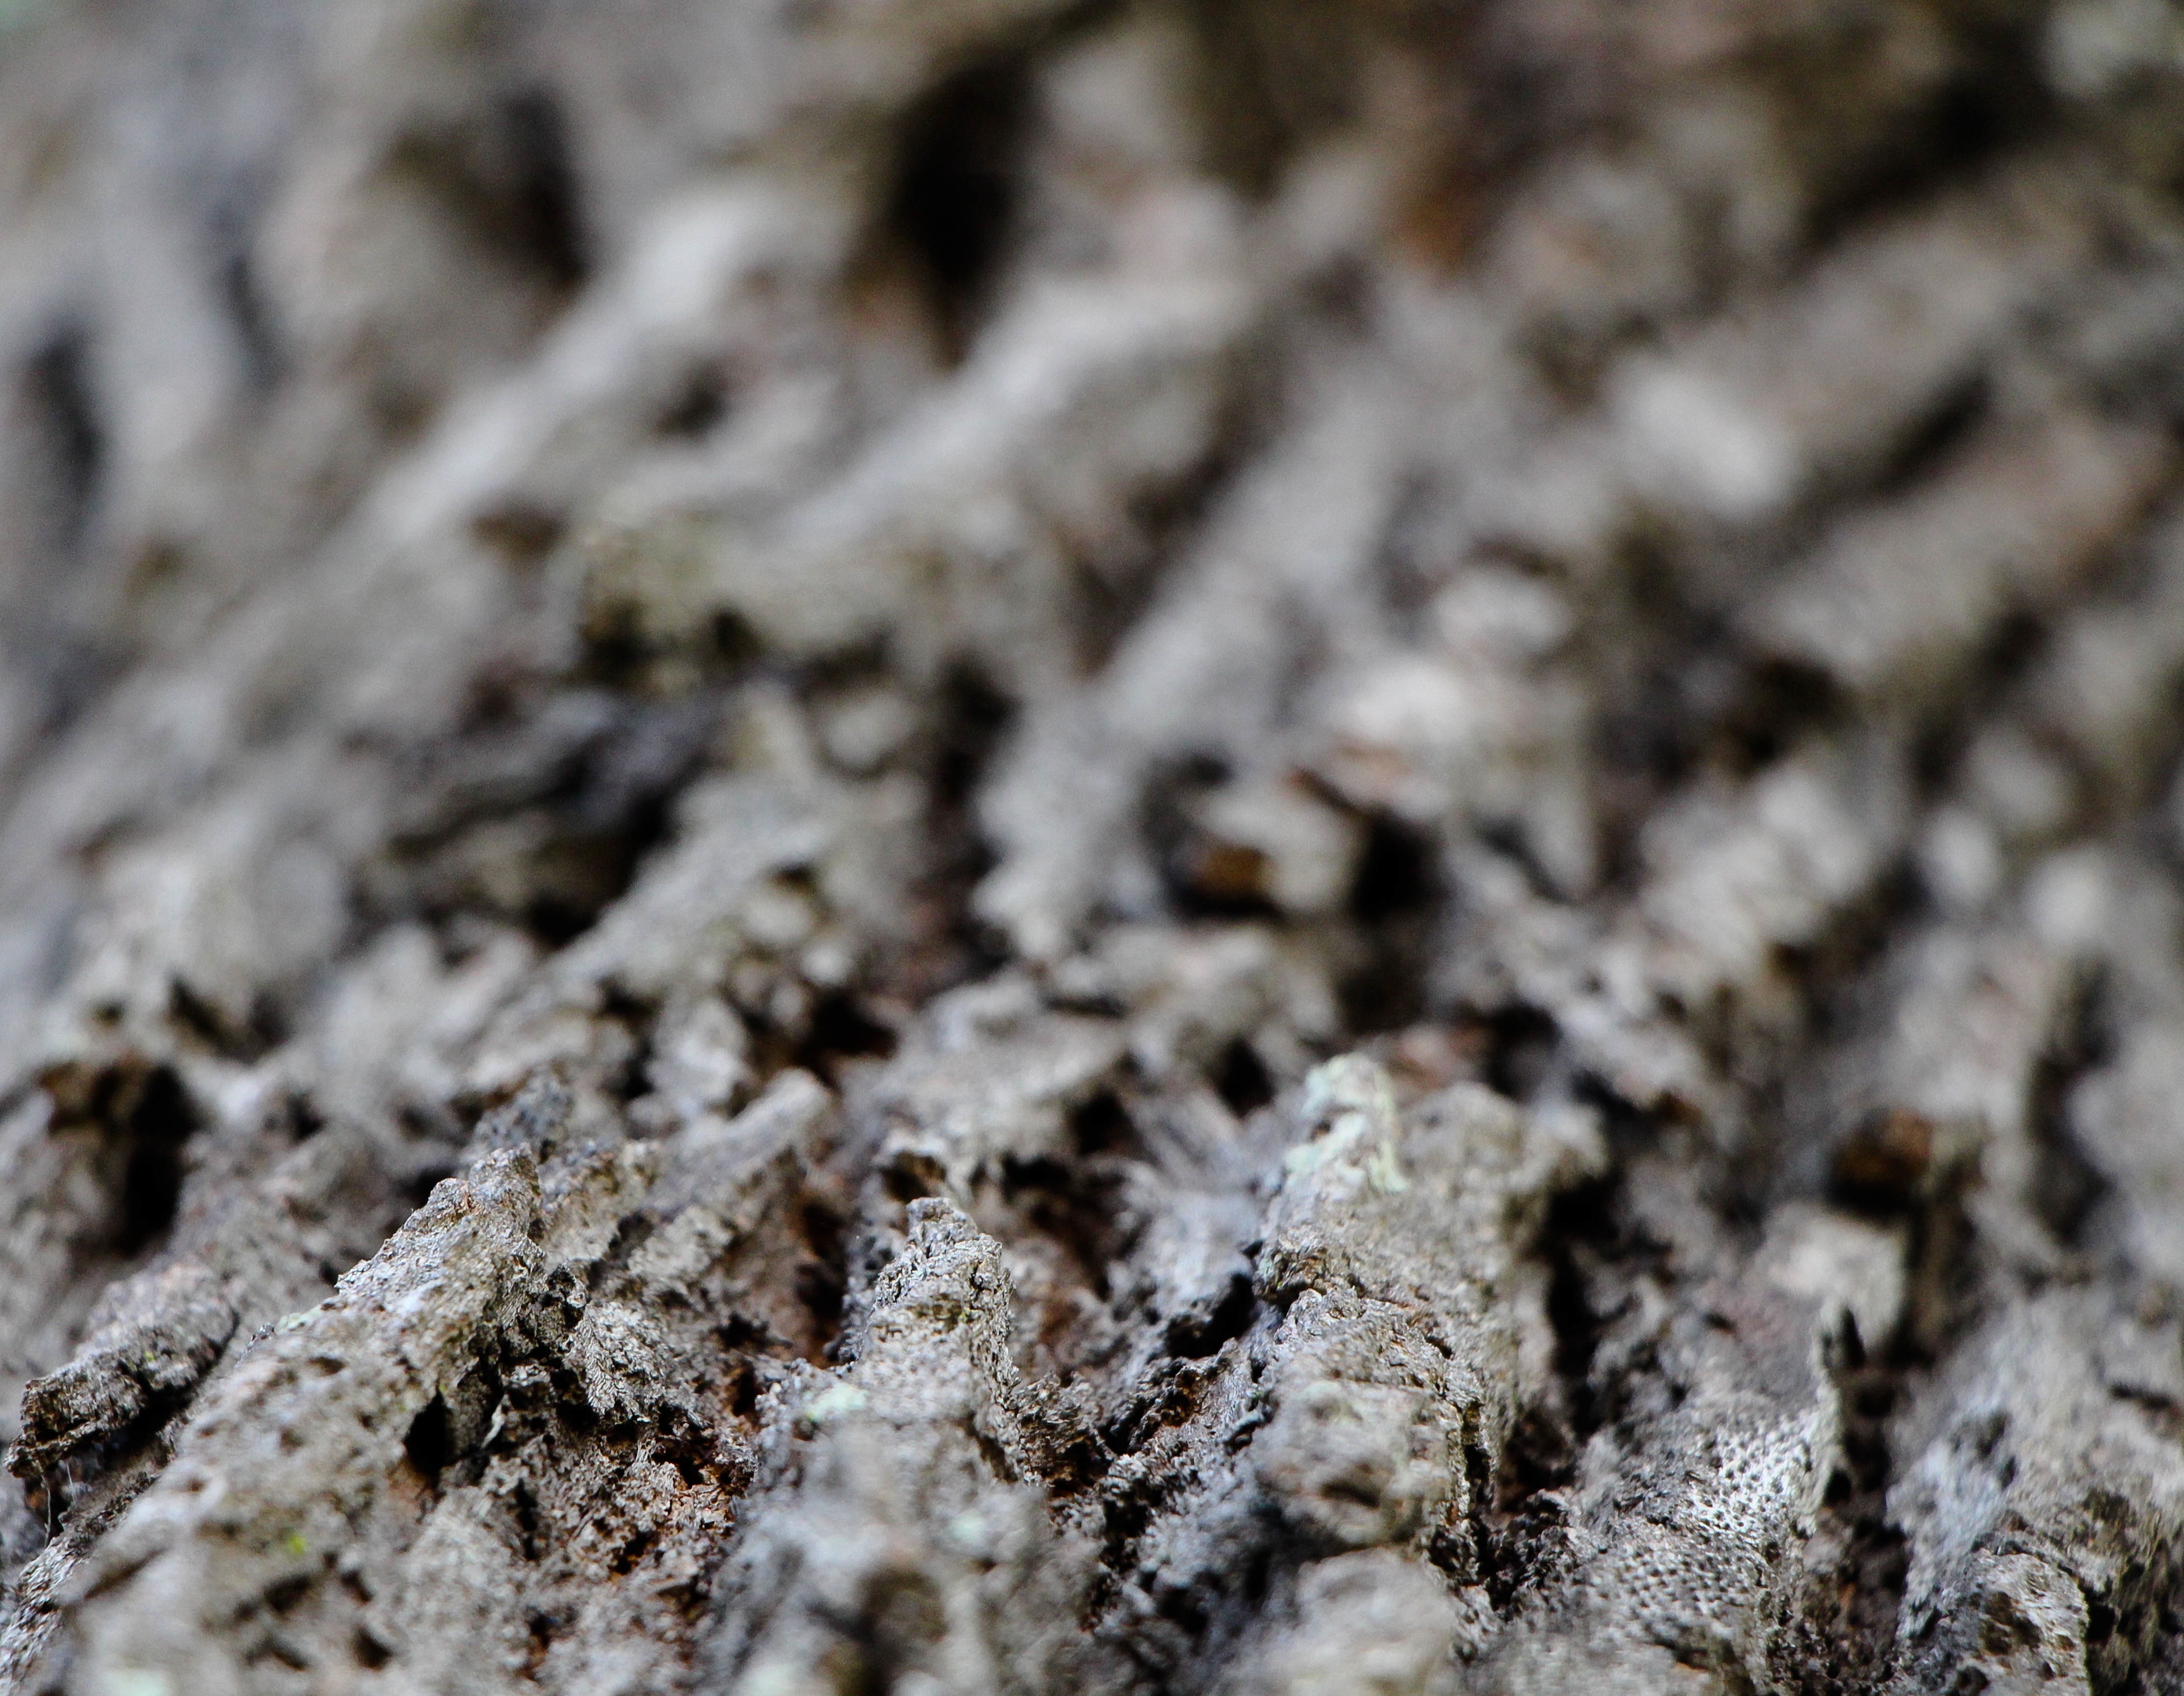
nature, snow, winter, texture, leaf, flower, frost, wildlife, insect, soil, fauna, close up, ant, macro photography